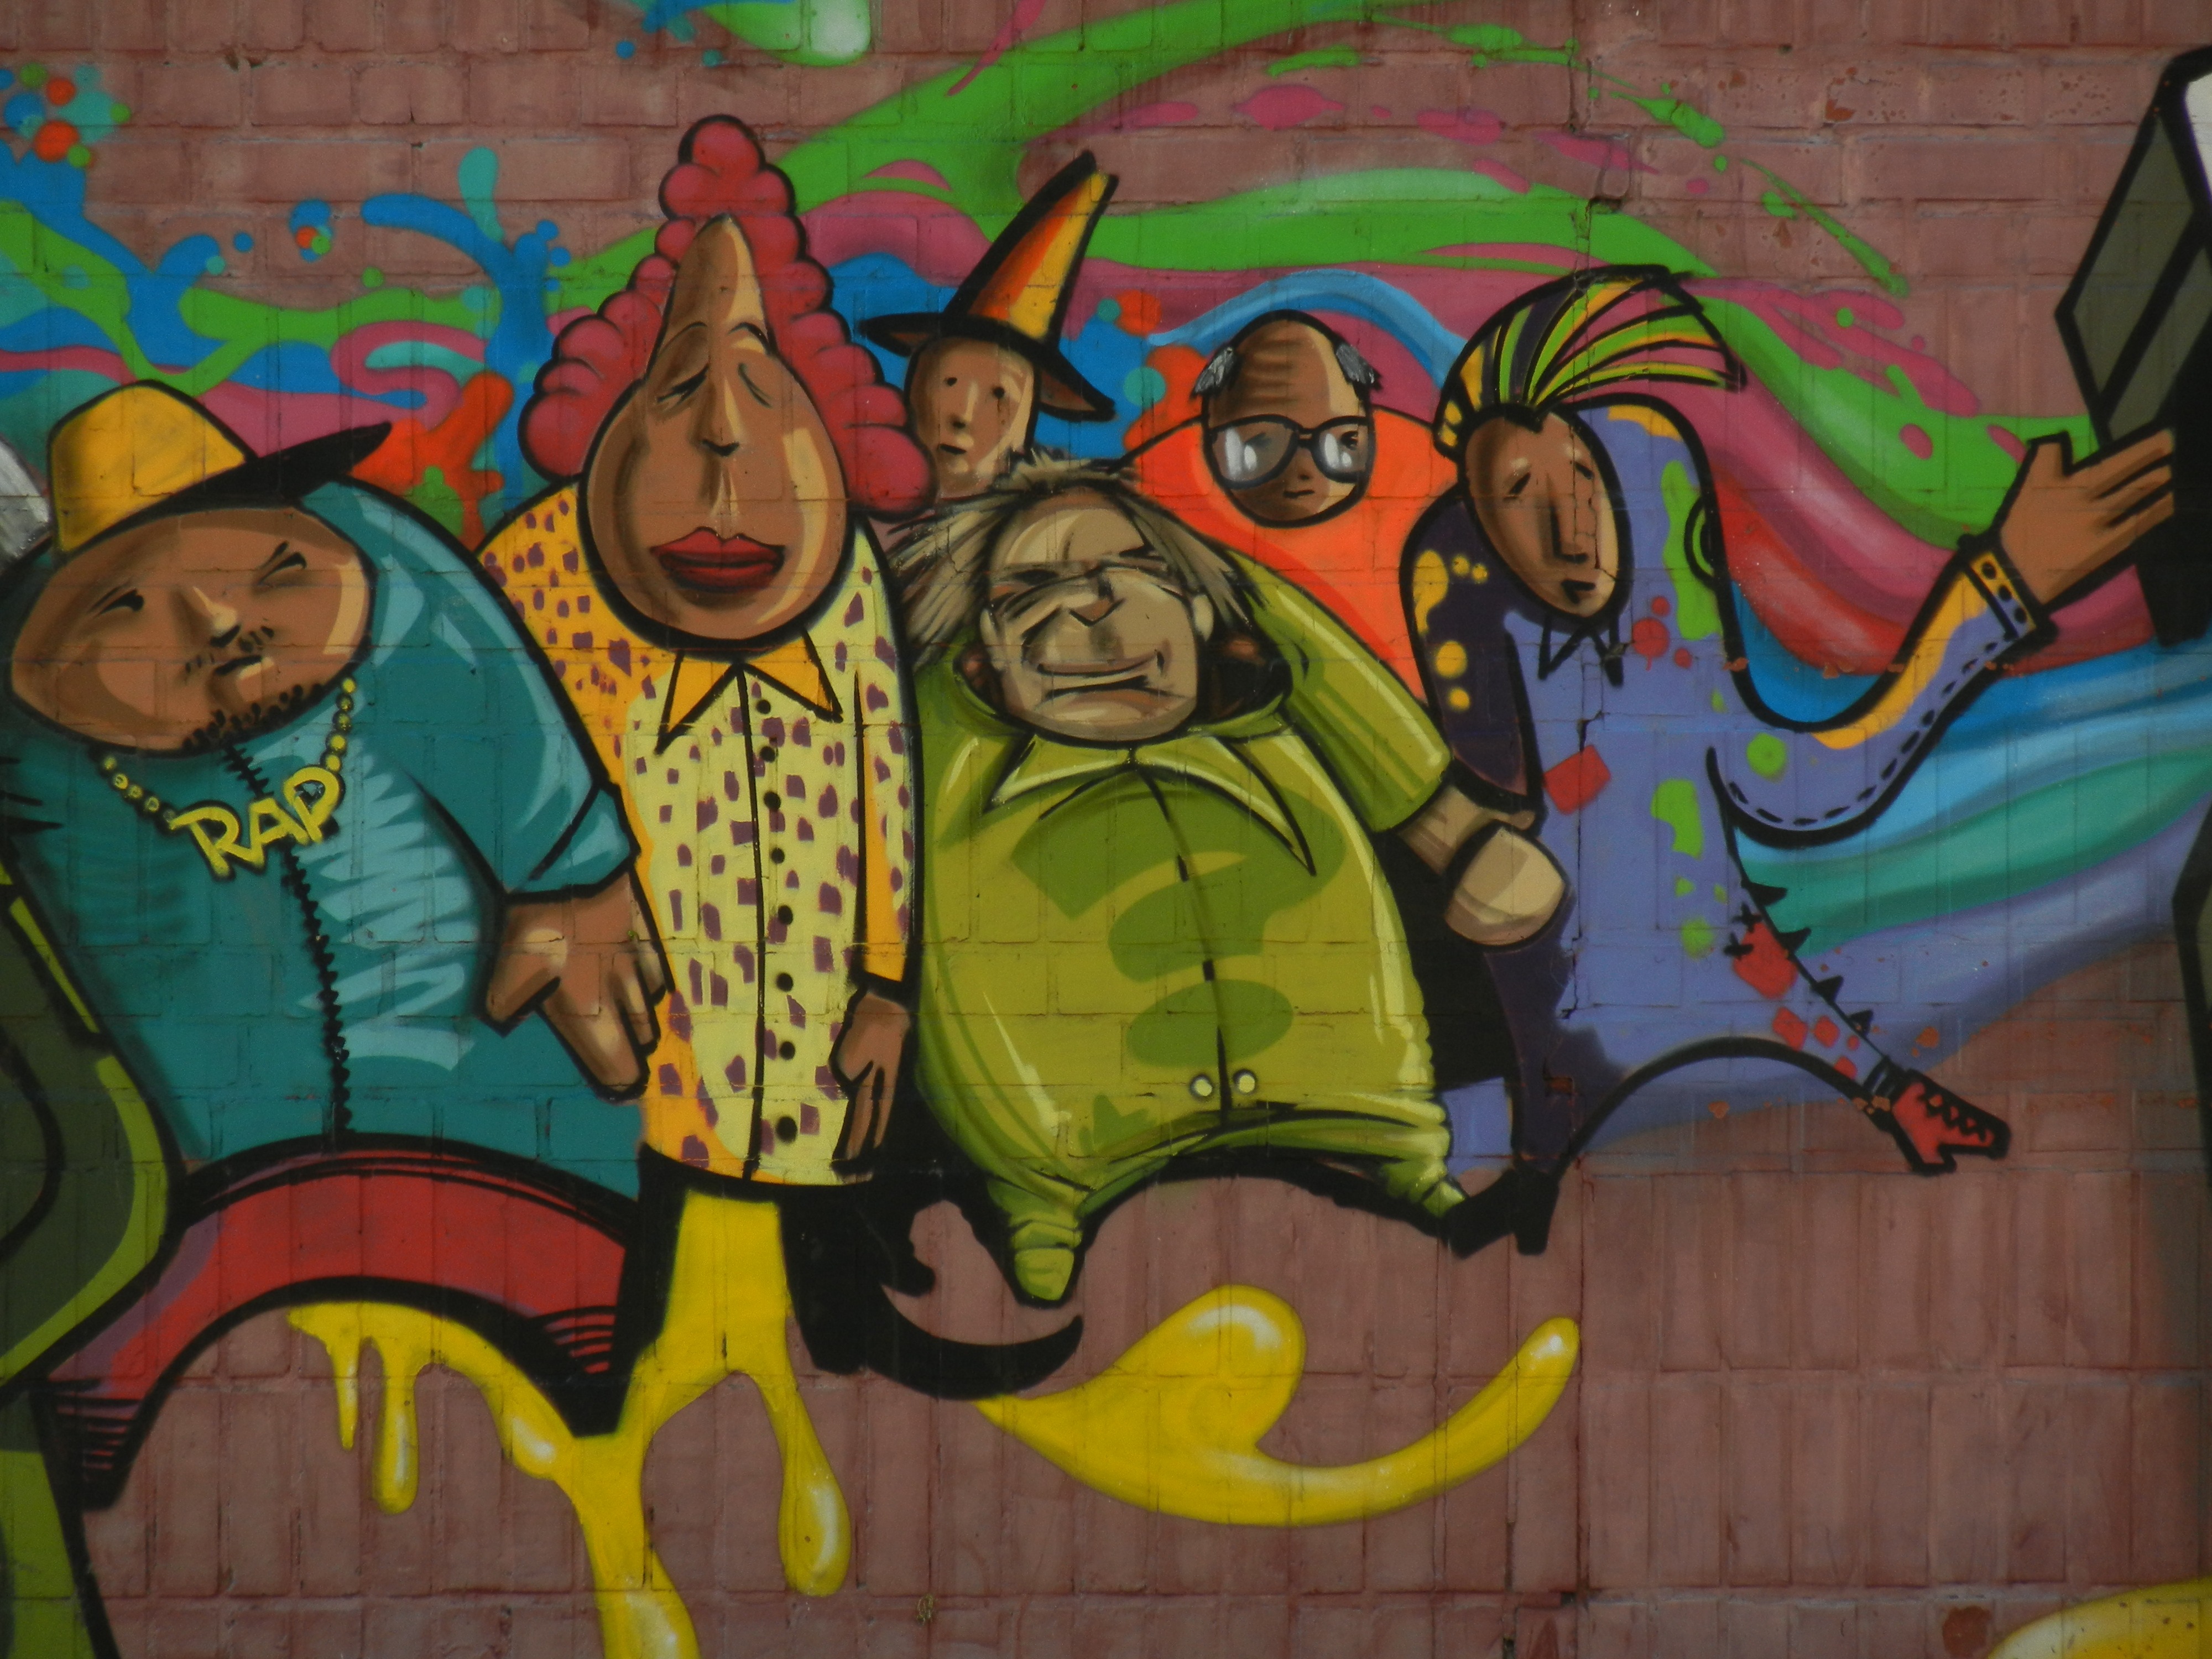
wall, graffiti, painting, street art, art, illustration, mural